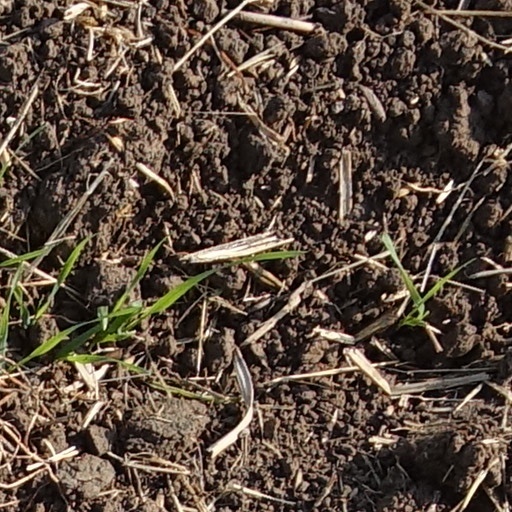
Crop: wheat